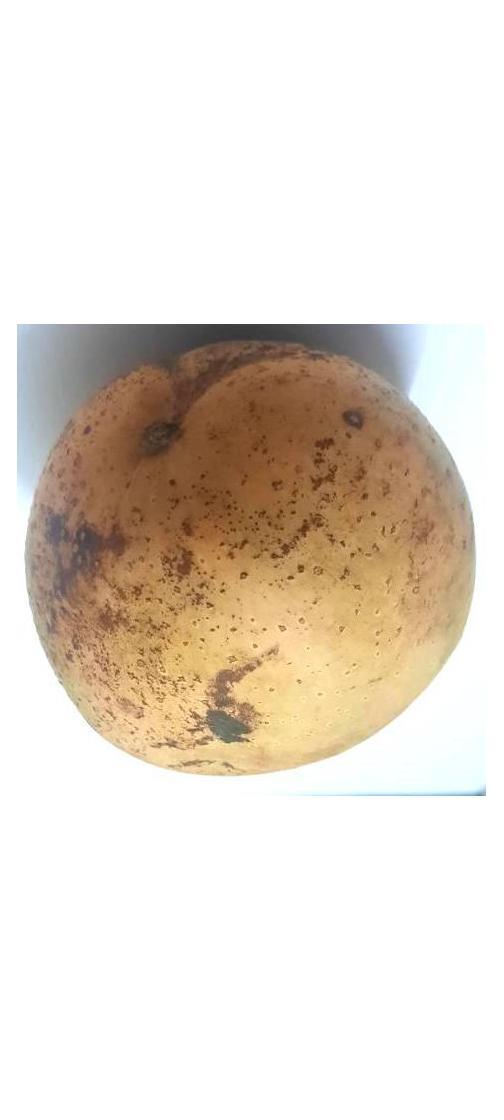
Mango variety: Ashshina Classic